The Billion Dollar Boy

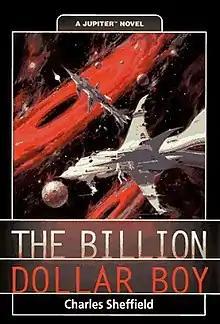
First edition (publ. Tor Books) Cover art by Vincent Di Fate

The Billion Dollar Boy is a 1997 science fiction novel by Charles Sheffield. The story takes place centuries in the future where asteroid mining is a major industry. Earth's population is 14 billion, most of whom live in poverty. The protagonist is Shelby Cheever, a spoiled, exceedingly rich teenager, who lords his wealth over everyone around him, while taking pride in being completely unproductive. In a drunken vacation mishap, Shelby accidentally ends up in a remote mining colony with no easy return, due to entering a FTL translation node without setting the coordinates. There he is forced to work hard to survive, and interact with his new shipmates as equals. Through both routine labor, and many misadventures, Shelby endures much positive character building.